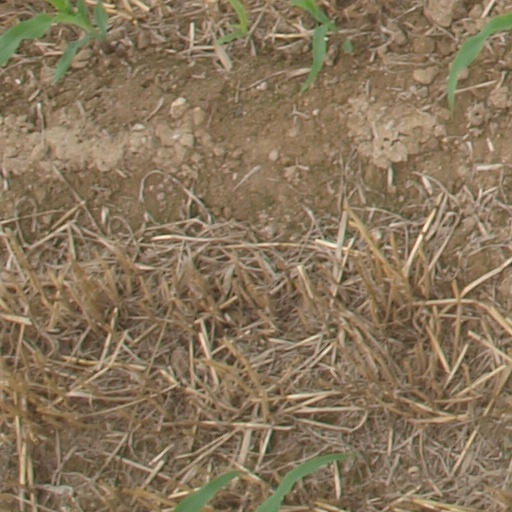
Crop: maize; corn